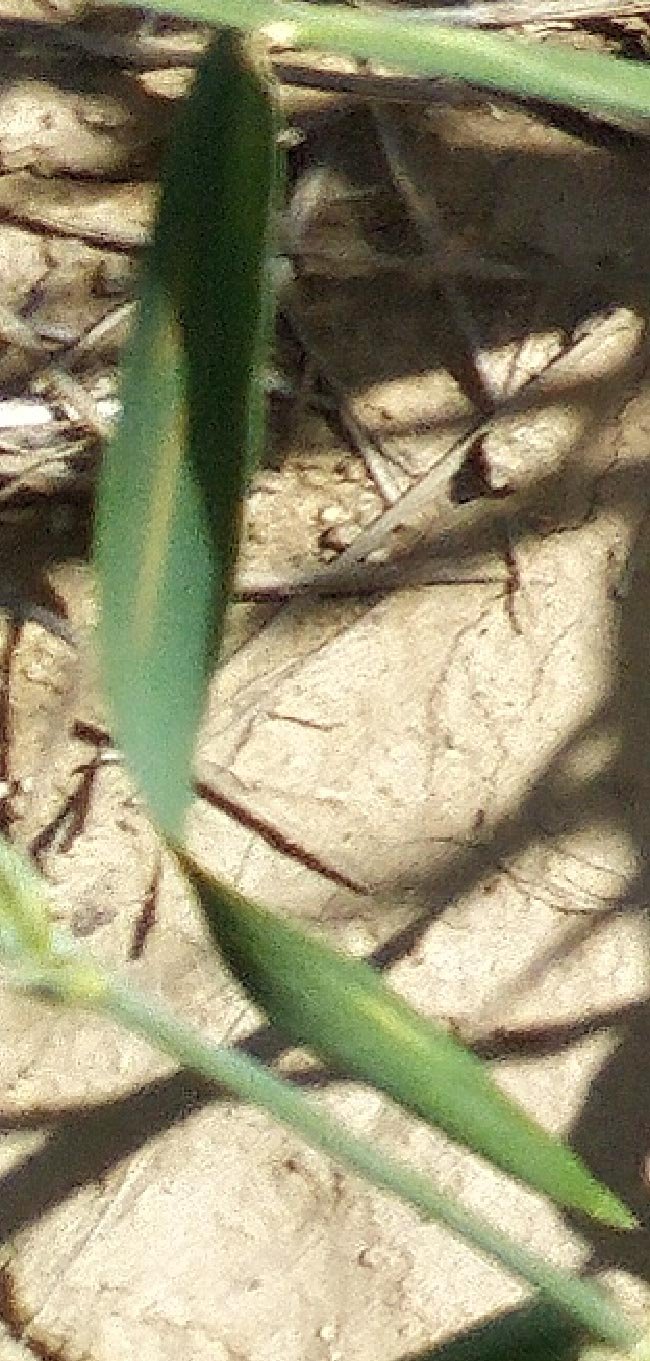
Label: Wheat___Healthy